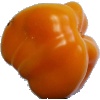
Label: Pepper Yellow 1